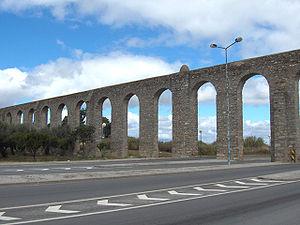
Cet article recense les sites concernés par l'observatoire mondial des monuments en 2016.
L'aqueduc de l'Agua de Prata est un complexe d'installations hydrauliques ayant pour but d'alimenter en eau la ville d'Évora, au Portugal.